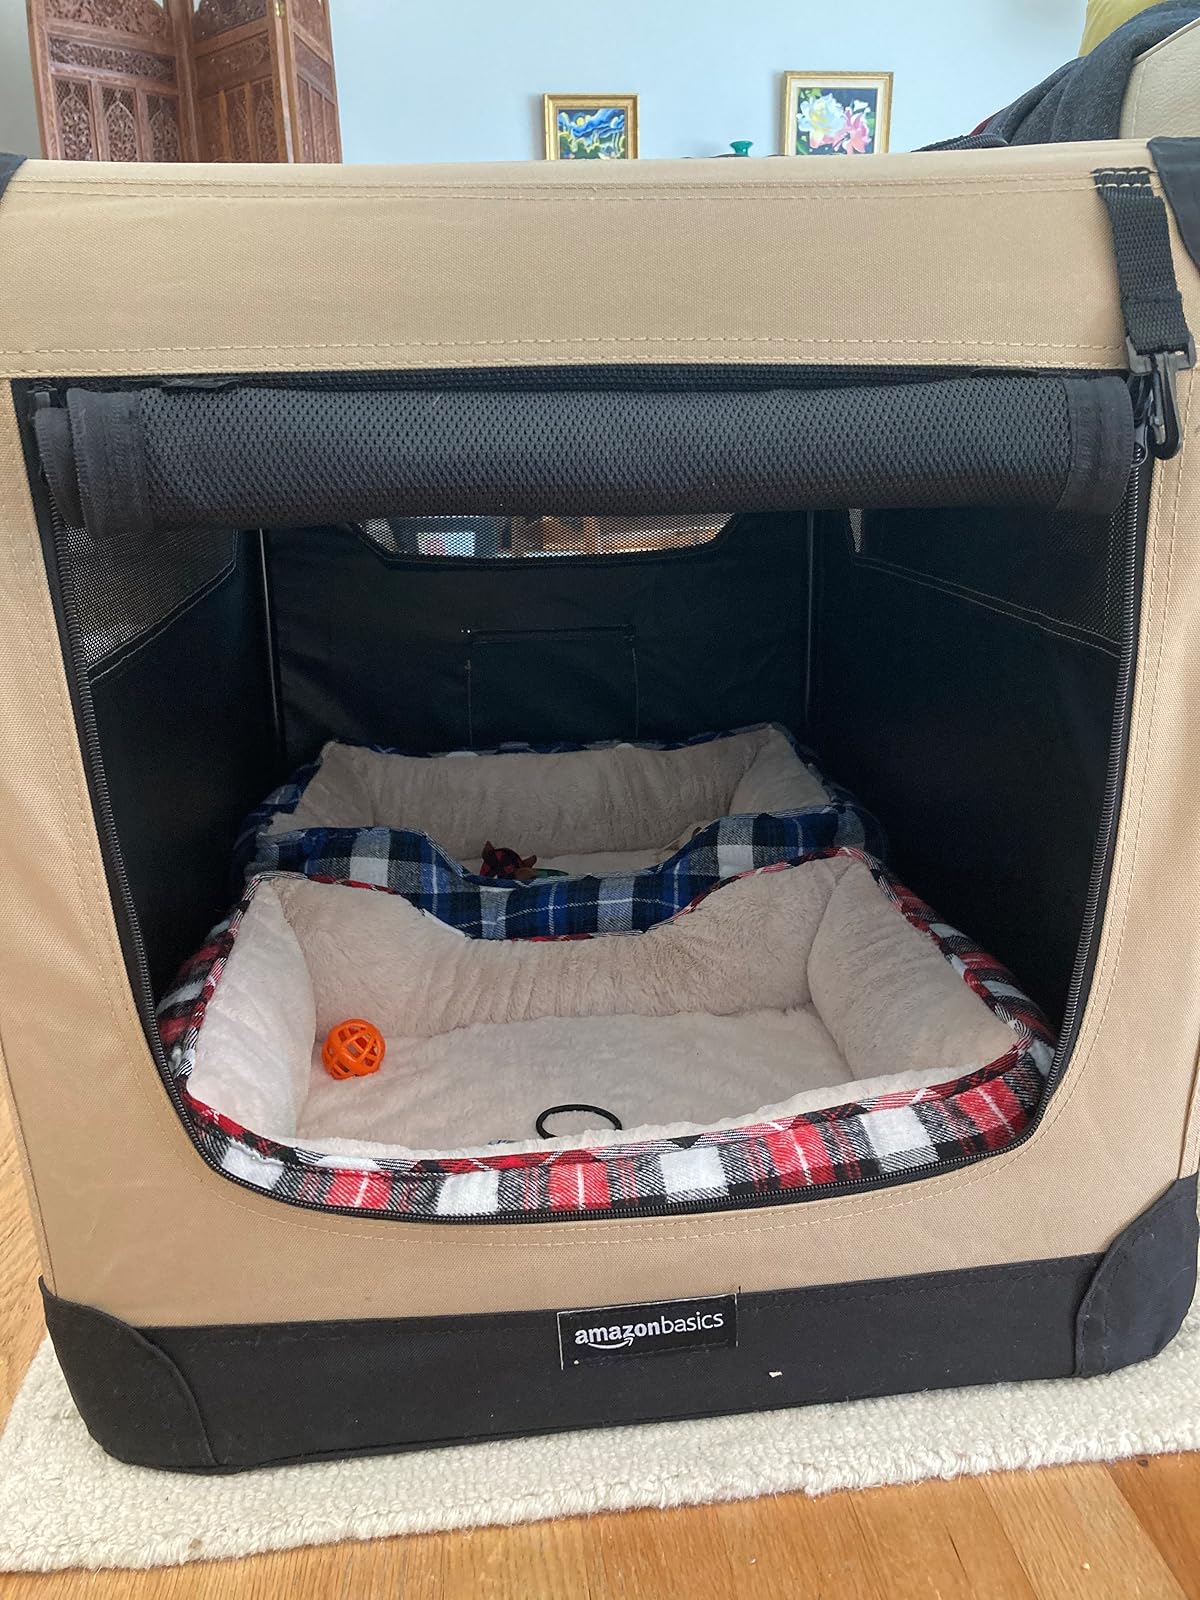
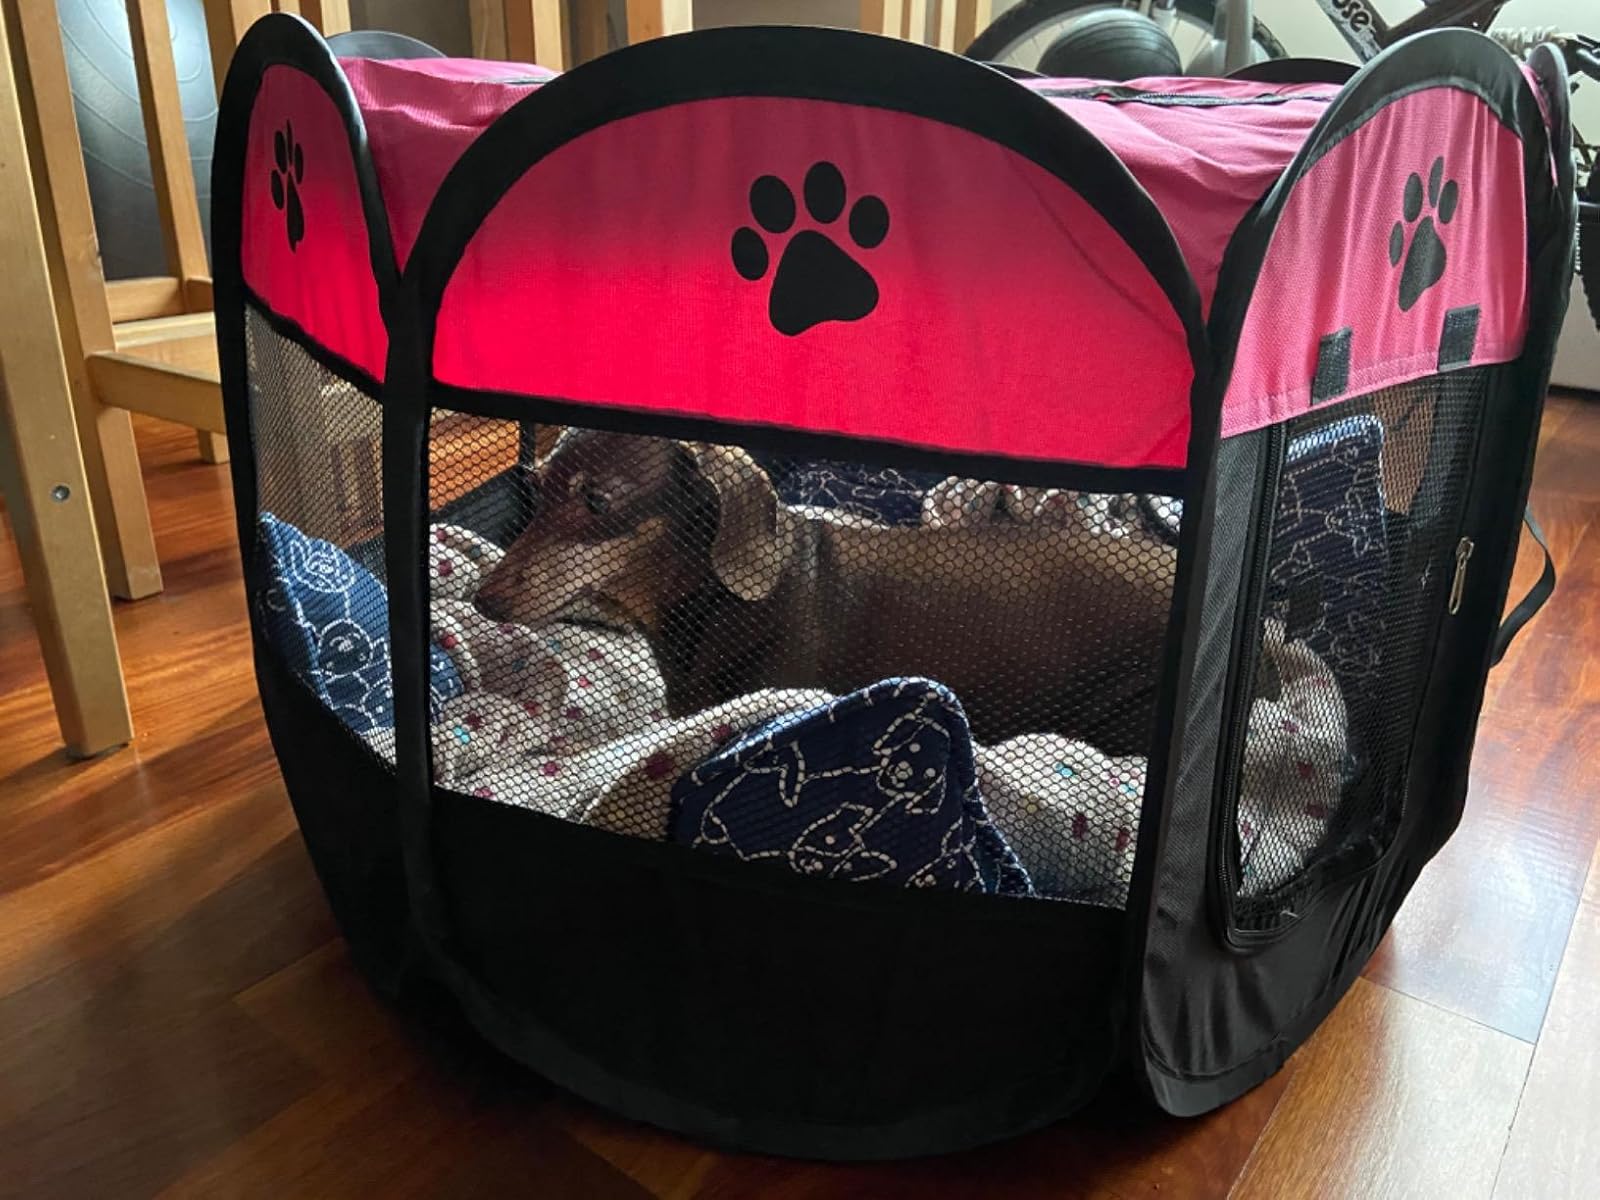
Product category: items_kennel
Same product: no